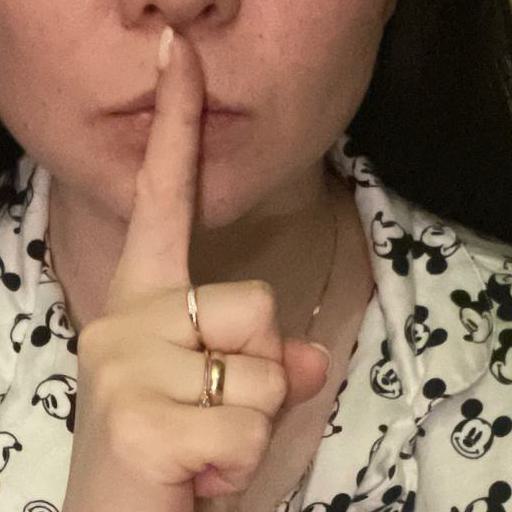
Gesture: mute